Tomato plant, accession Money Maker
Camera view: vertical (180 deg); turntable rotation: 240 degrees
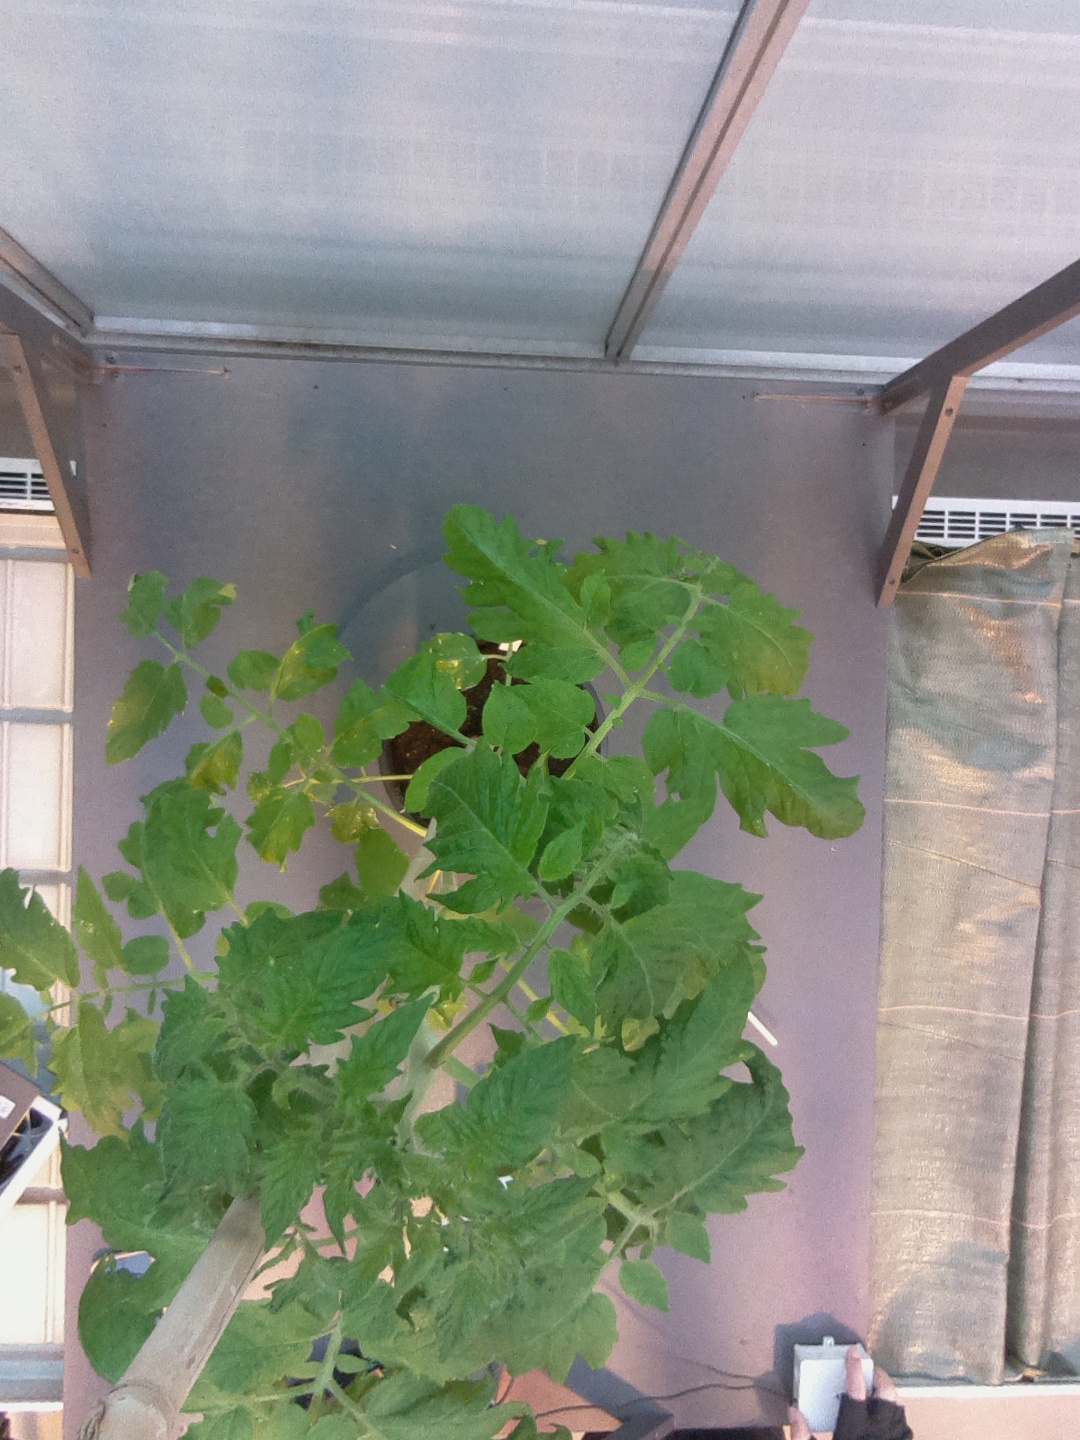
BBCH growth stage 20: First Side shoot start formed